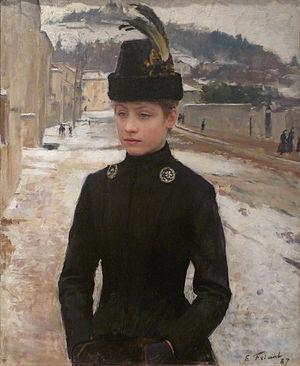
Emile Friant, Jeune Nancéienne dans un paysage de neige, huile sur toile, 1887, Musée des beaux-arts de Nancy
Le musée des Beaux-Arts de Nancy, l'un des plus anciens de France, est installé dans l’un des pavillons qui borde la place Stanislas, au cœur de l’ensemble urbain du XVIIIᵉ siècle inscrit au patrimoine mondial de l’humanité par l’Unesco. Le musée expose une importante collection de peintures européennes et est largement ouvert sur le design, avec notamment une galerie consacrée à Jean Prouvé ou encore à la manufacture Daum.